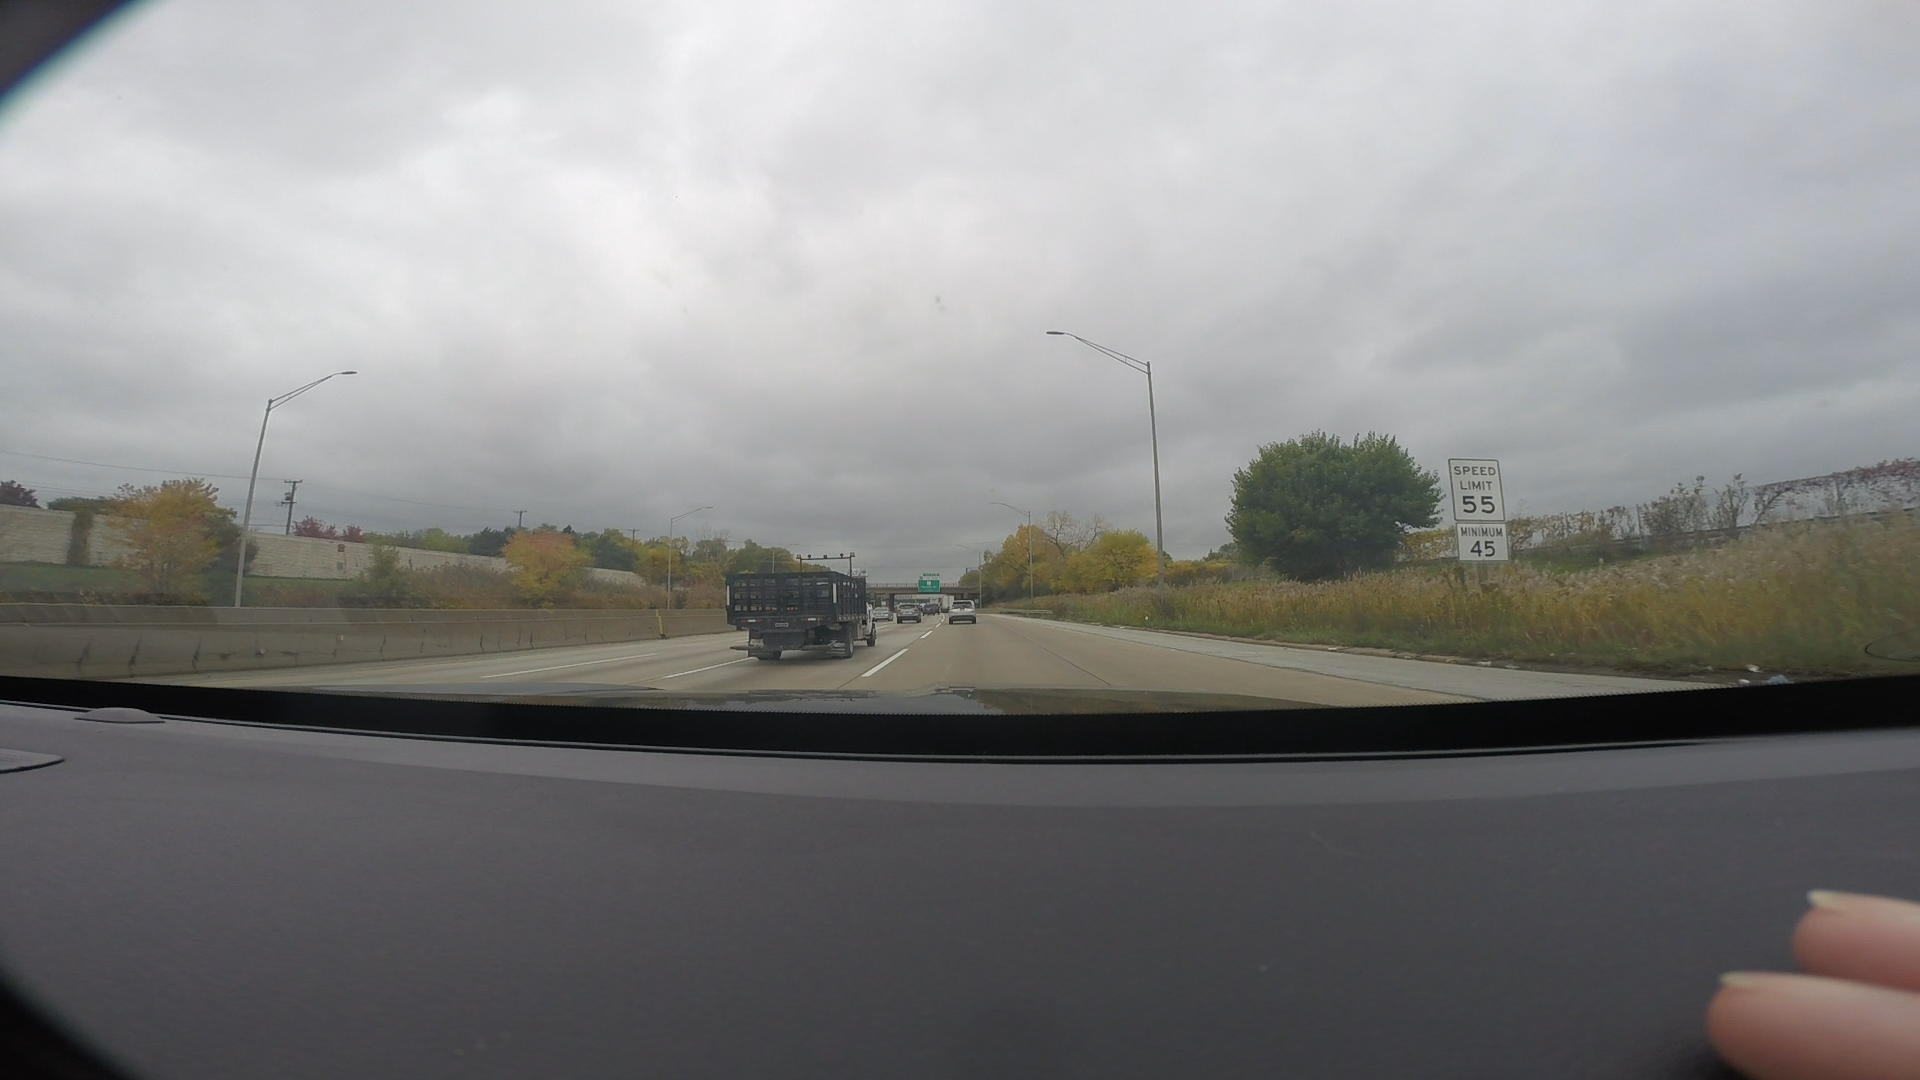
Speed limit sign label: mph55